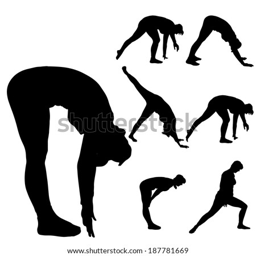
vector silhouette of a woman who practices on white background .